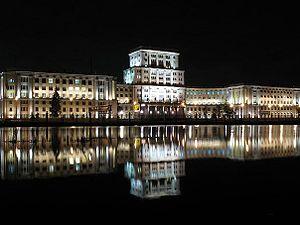
Moscou est la capitale de la Russie et compte environ douze millions six cent mille habitants intra muros sur une superficie de 2 510 km² ce qui en fait la ville la plus peuplée à la fois du pays et d'Europe. Sur le plan administratif Moscou fait partie du district fédéral central et a le statut de ville d'importance fédérale qui lui donne le même niveau d'autonomie que les autres sujets de la Russie. Elle est quasiment enclavée dans l'oblast de Moscou, mais en est administrativement indépendante. Ses habitants sont les Moscovites. Moscou se situe dans la partie européenne de la Russie au milieu d'une région de plaine. Sa latitude élevée lui vaut un climat froid et continental. Le Kremlin, son cœur historique, est édifié sur une colline qui domine la rive gauche de la rivière Moskova.
L'université technique d'État de Moscou-Bauman surnommée « École Bauman » est une école d’ingénieur russe fondée en 1763 à Moscou sous le nom de « Maison impériale d’éducation de l'impératrice Catherine II. » C’est le deuxième plus ancien établissement d’éducation supérieure en Russie après l'université de Moscou.